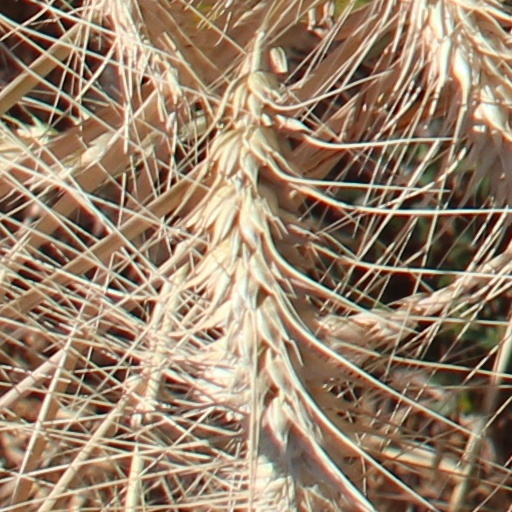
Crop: wheat